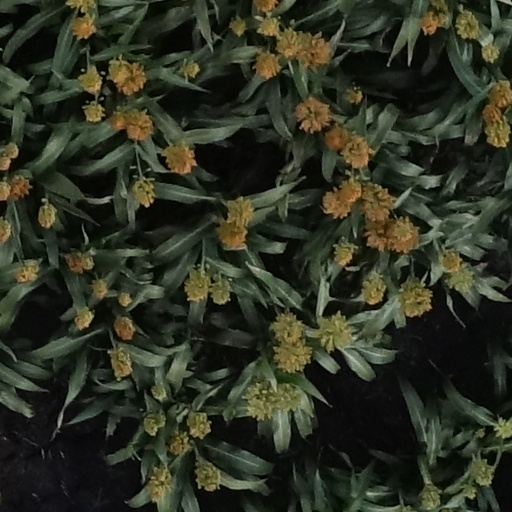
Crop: sorghum